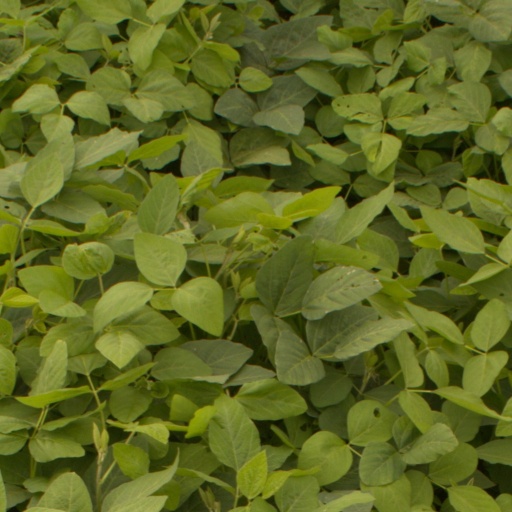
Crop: soybean